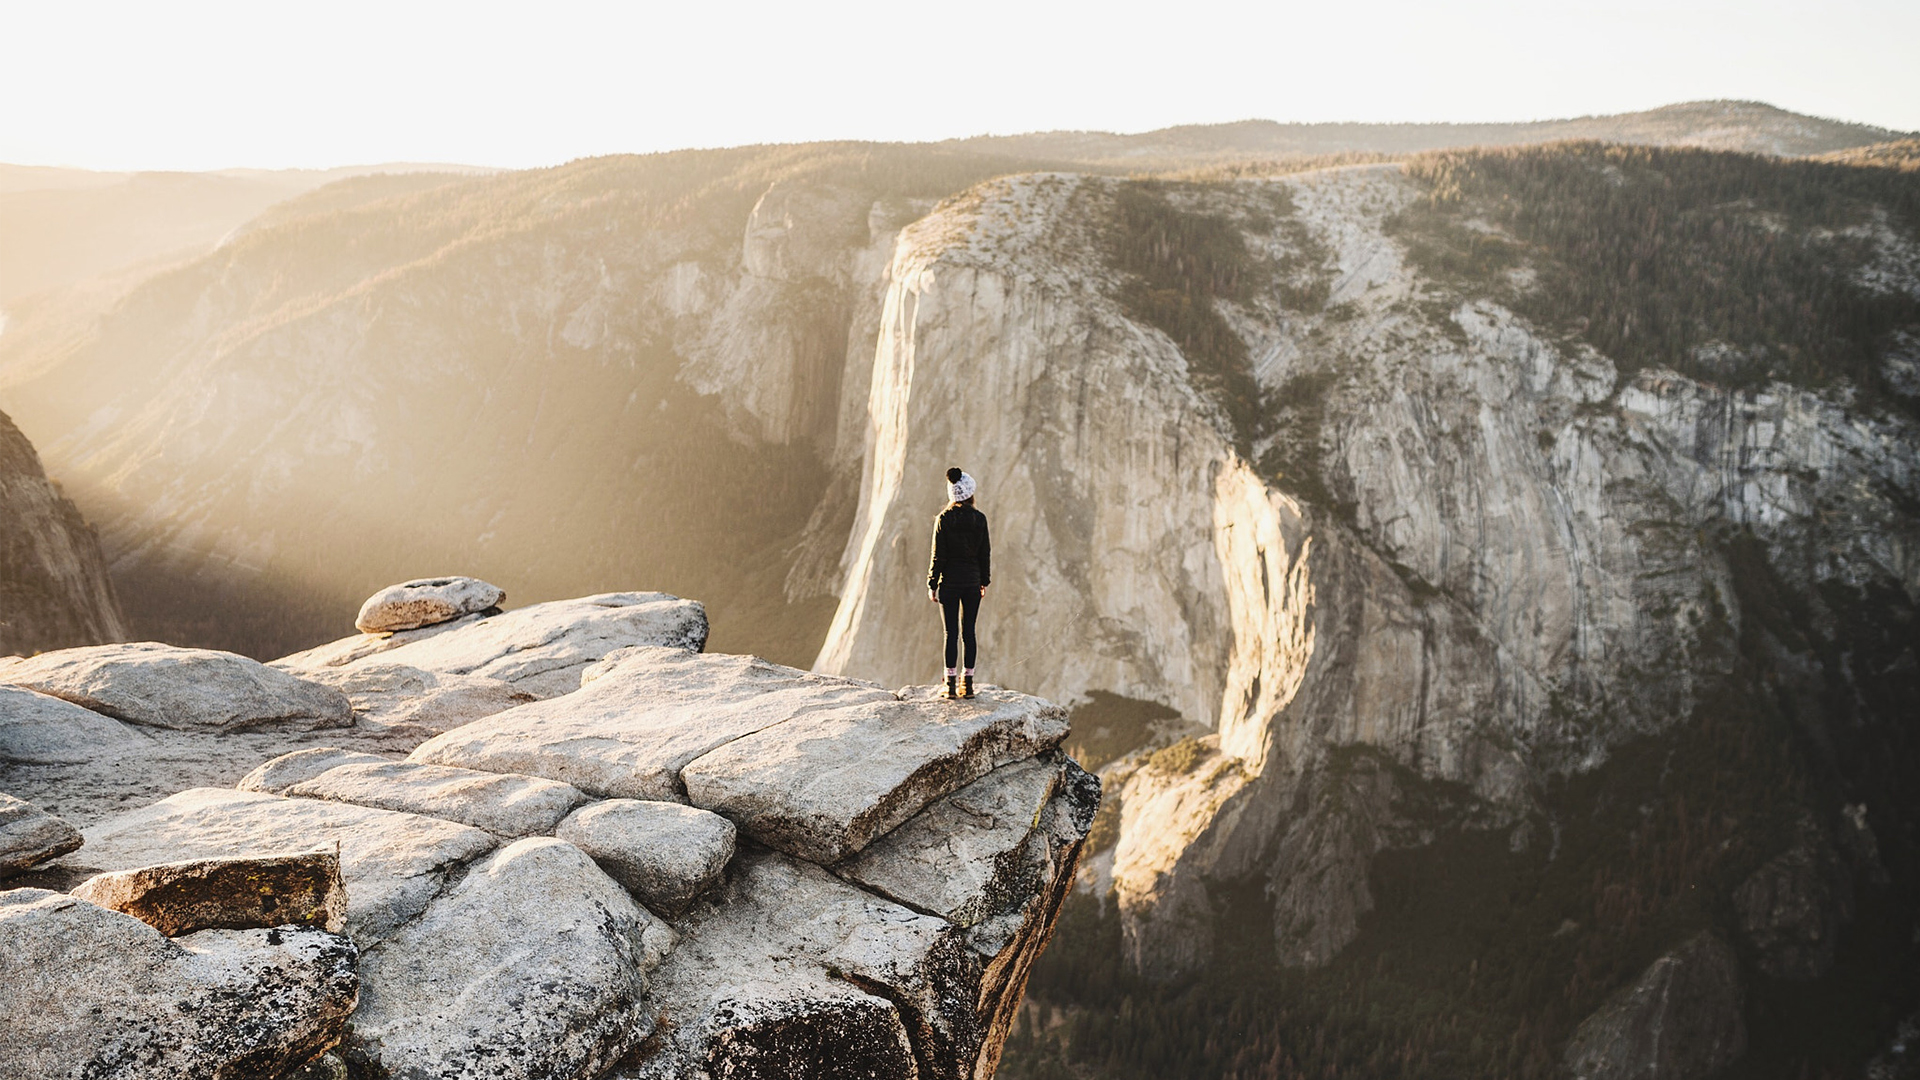
aventurera, rock, badlands, formation, geology, terrain, geological phenomenon, cliff, escarpment, bedrock, wadi, outcrop, fault, mountain, landscape